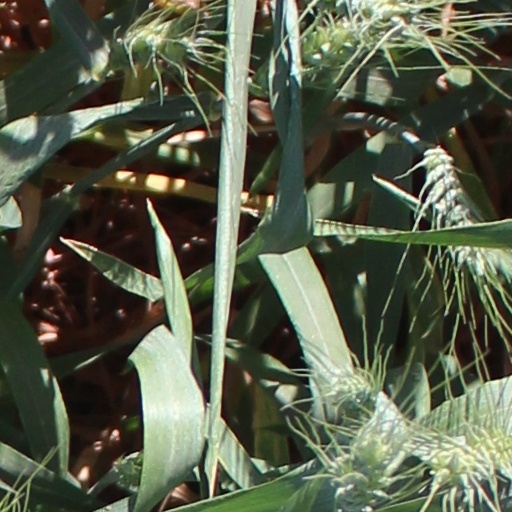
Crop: wheat